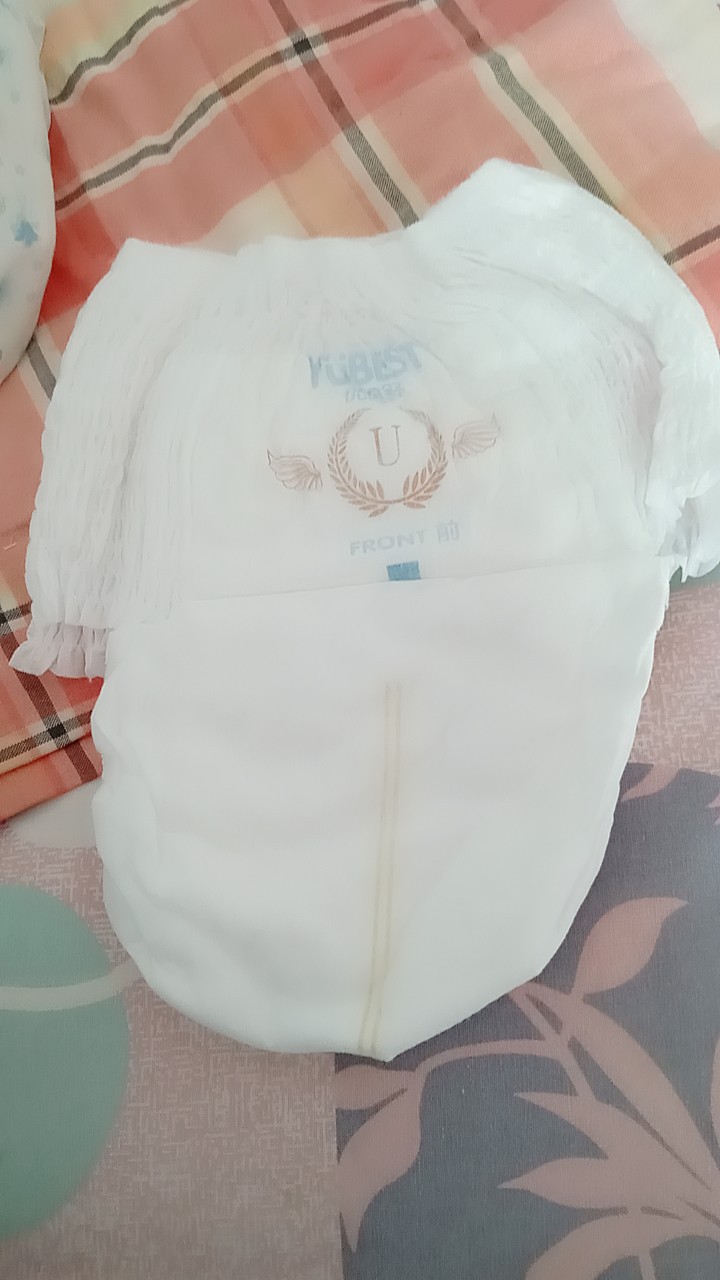
Label: trash